Štíty

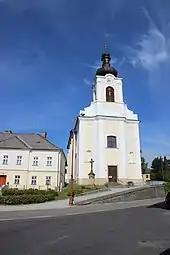
Church of the Assumption of the Virgin Mary

The main landmark of Štíty is the Church of the Assumption of the Virgin Mary. Its predecessor was a wooden church from the mid-13th century, destroyed by Prussian army in 1744. The church was replaced by the current late Baroque structure built in 1755. The one-storey stone building of the rectory dates from 1794.